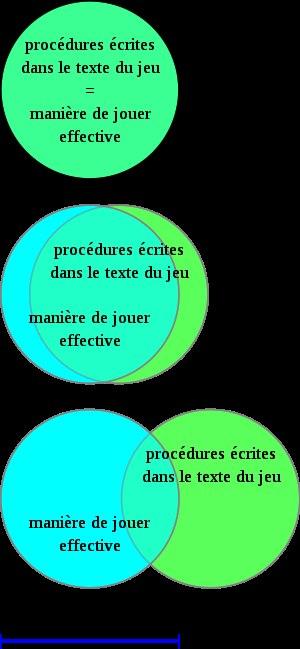
Le principe de Baker-Care, également appelé principe de Lumpley, est une définition du terme « système de jeu » dans le cadre du jeu de rôle ludique — que ce soit le jeu de rôle sur table ou le jeu de rôle grandeur nature. Son nom vient de ses créateurs : D. Vincent Baker, fondateur de la société d'édition Lumpley Games, et Emily Care Boss.